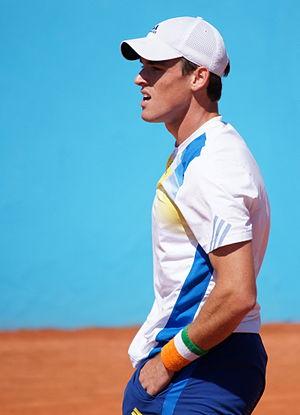
James McGee Nice Open ATP 2014